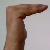
The image shows a hand gesture representing a space in Indian Sign Language.